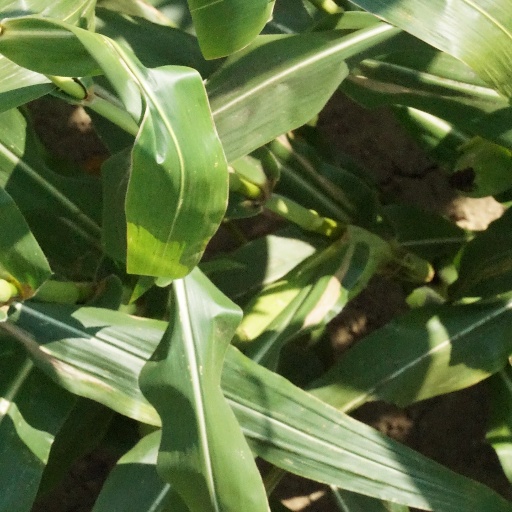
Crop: maize; corn